Indira En Selvam

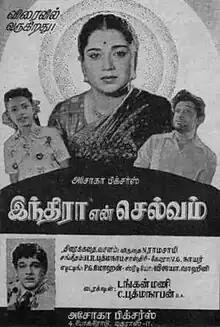
Film poster

Indira En Selvam is a 1962 Indian Tamil-language children's drama film, directed by C. Padmanaban and produced by S. Soundappan and C. Chenna Kesavan. The film's script was written by Viruthai Ramasamy, with music by C. N. Padurangan and H. R. Pathmanabha Sastri. The film stars Baby Sumangala, Pandari Bai, M. R. Radha and S. A. Ashokan, with Nagesh A. Karunanidhi, Gemini Chandra and C. Lakshmi Rajyam in supporting roles. The film was an average success.